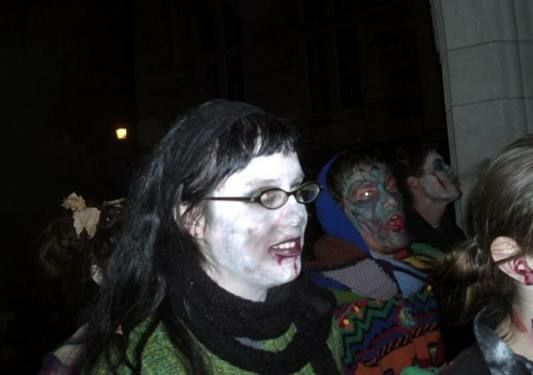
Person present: Yes